Neskhons

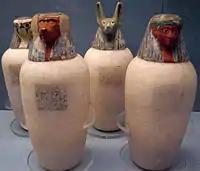
Canopic jars of Neskhons in the British Museum.

She predeceased her husband and her mummified corpse was placed with that of Pinedjem II in Tomb DB320 in the Theban Necropolis, in which it was rediscovered in 1881. She was buried in the 5th regnal year of Siamun in coffins that were originally made for Pinedjem's sister and first wife Isetemkheb D. Both the inner and outer coffins were found, but one of them was reused for the reburial of Ramesses IX. It is unknown whether her coffin was reused after her death or that she donated it to the reburial of Ramesses. The later theory is supported by the fact that she also donated linens for the rewrapping of his mummy; the former is indicated by the fact that apparently no attempt has been made to redecorate the coffin for a male mummy.